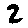
Label: 2